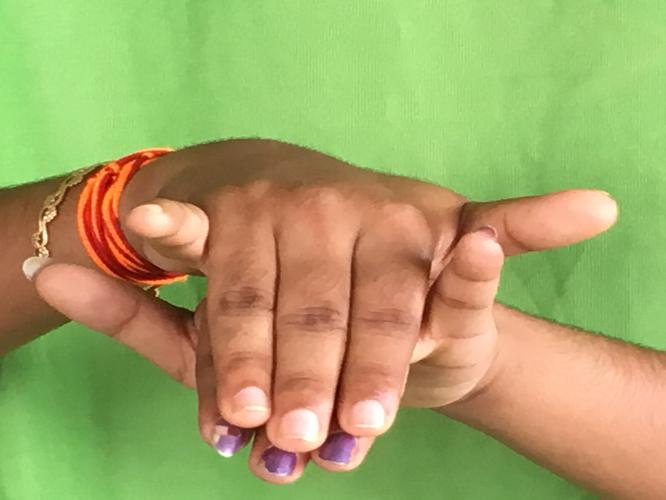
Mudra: Varaha
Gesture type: double_hand